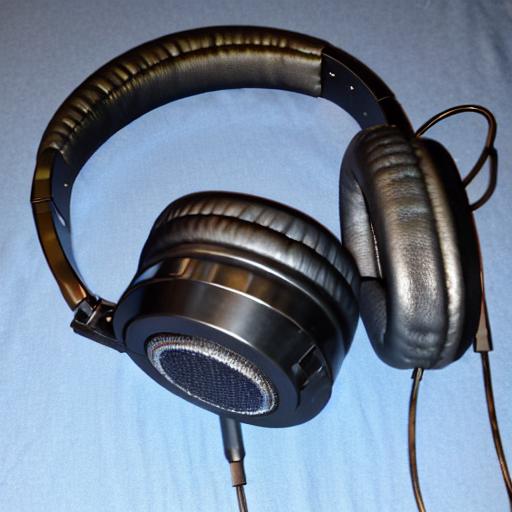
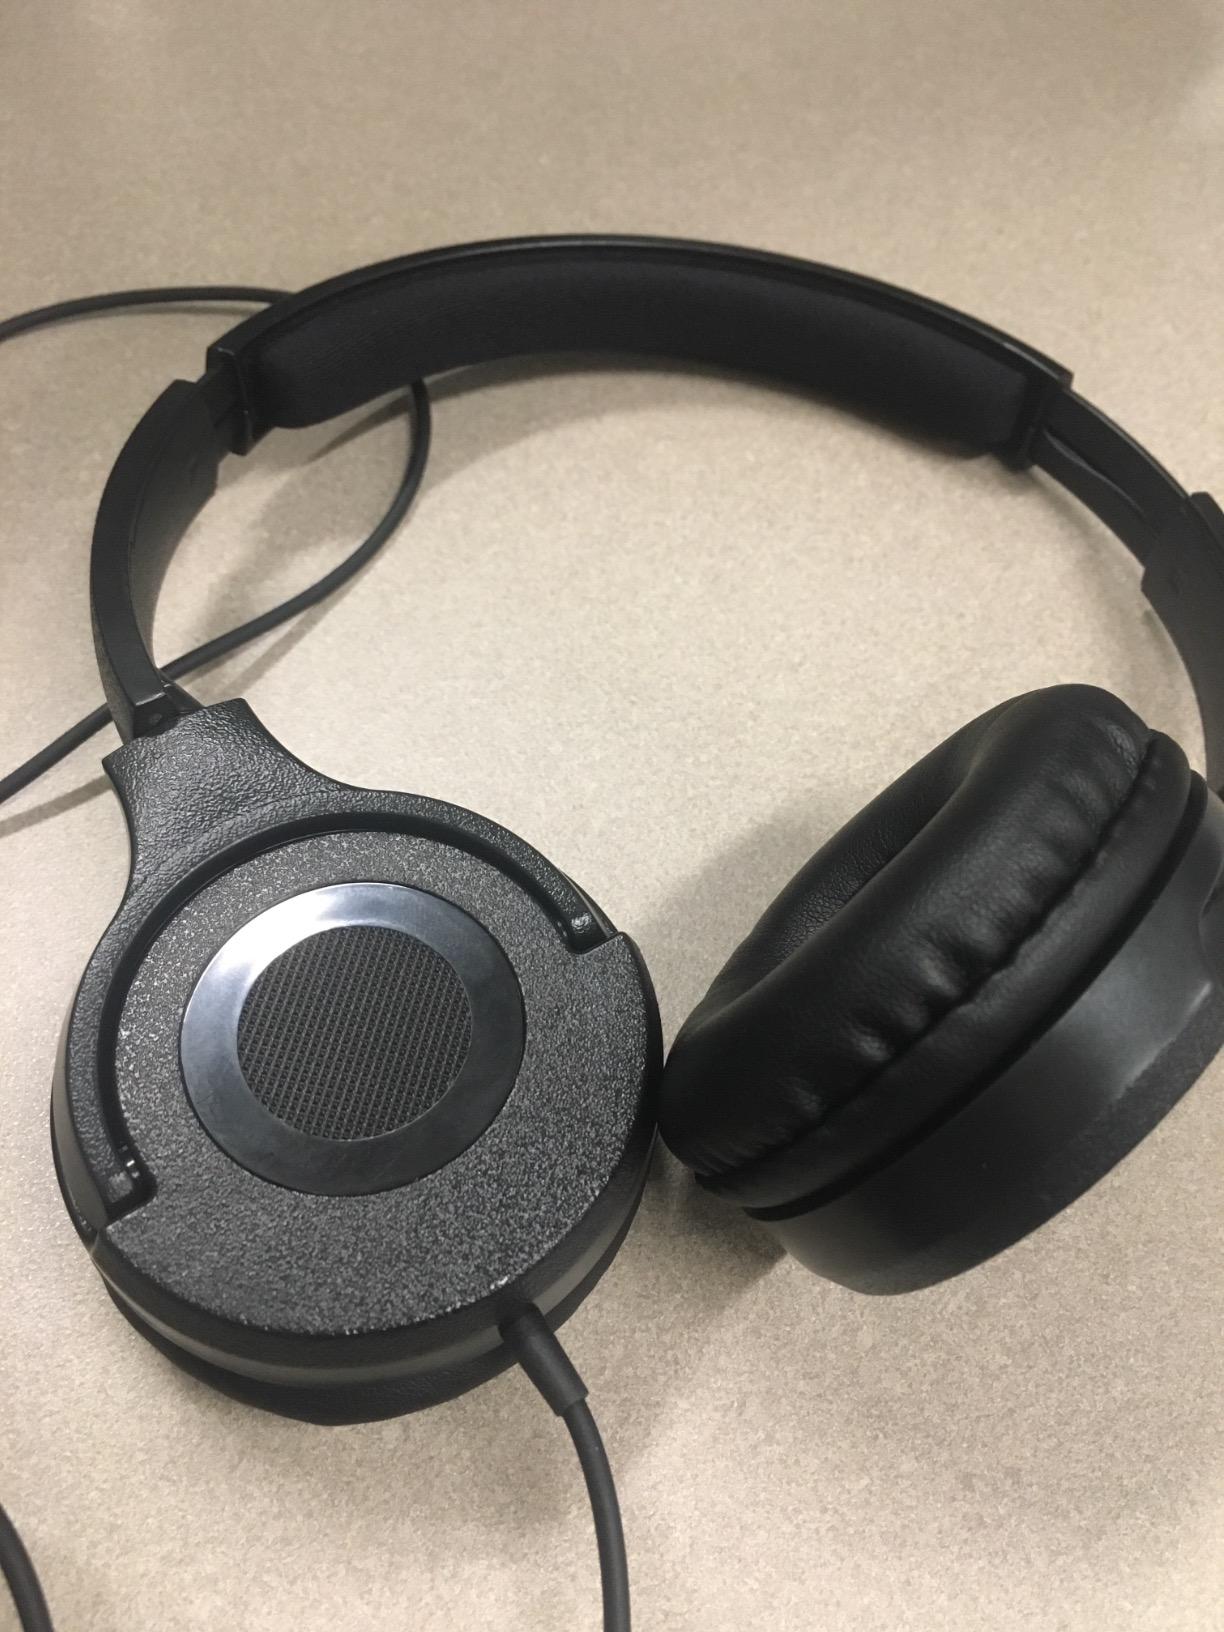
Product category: headphones
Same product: no